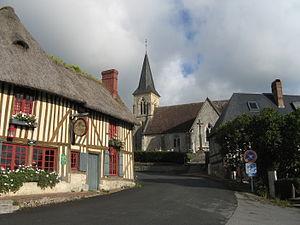
Rue principale de Pierrefitte-en-Auge, France.
Pierrefitte-en-Auge est une commune française, située dans le département du Calvados en région Normandie, peuplée de 159 habitants.